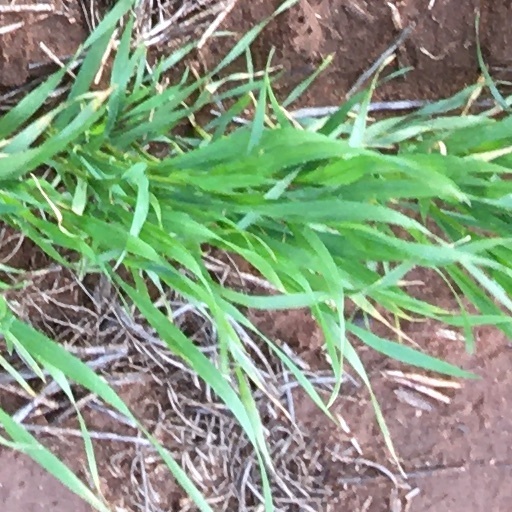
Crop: wheat